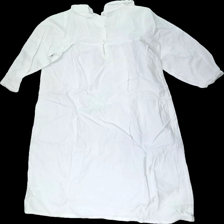
View: back
Type: Dress
Category: Children
Brand: Lindex
Brand text on label: softwear
Colors: White
Material: 100% cotton
Cut: Regular
Size: 122
Season: Winter
Stains: Minor
Damage: liten fläck
Damage location: top center
Damage 2: gul fläck
Damage 2 location: bottom center
Price range: <50
Recommended usage: Reuse
Description: lucia nattlinne, någon liten fläck